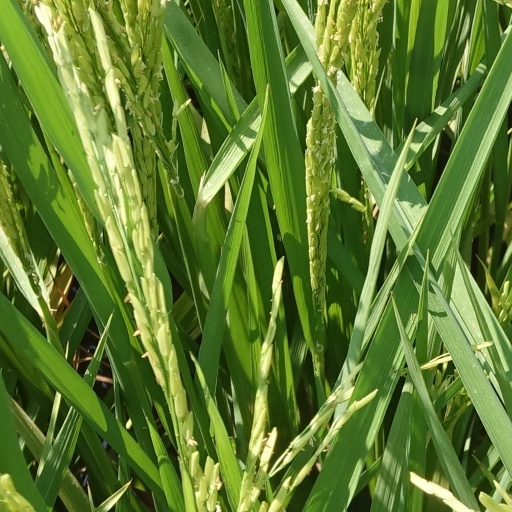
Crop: rice